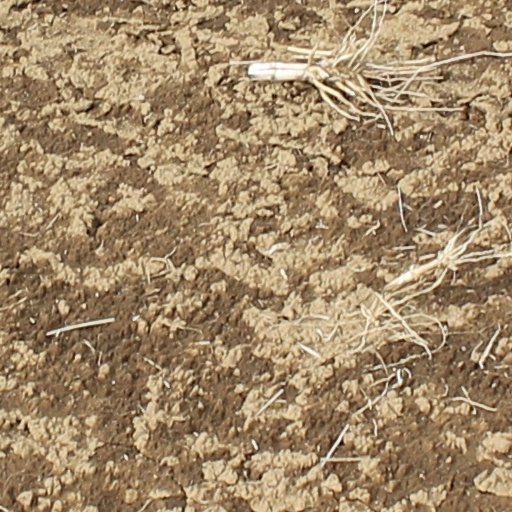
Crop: wheat